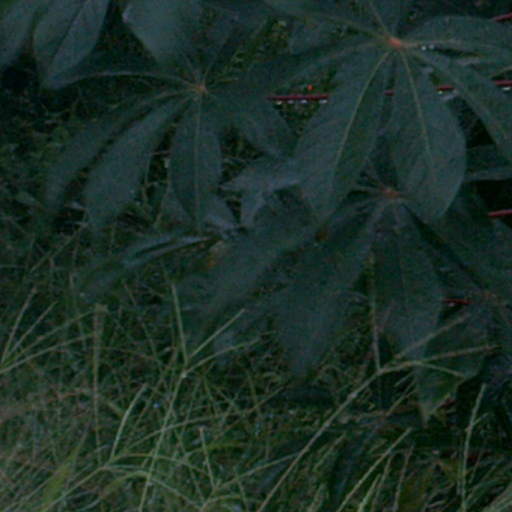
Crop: cassava